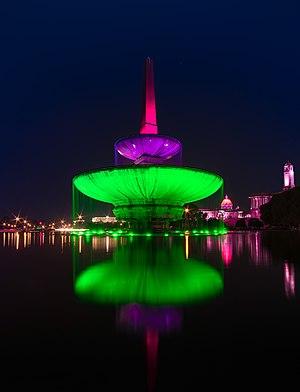
Rashtrapati Bhavan, prononciation : « rásh-tra-pa-ti bha-van », situé à l'extrémité ouest du Rajpath à New Delhi, est la résidence officielle du président de l'Inde. Le bâtiment de 340 pièces a été construit de 1912 à 1929 pour le vice-roi des Indes pendant la colonisation britannique, lors du déplacement de la capitale coloniale de Calcutta à New Delhi, en Inde.